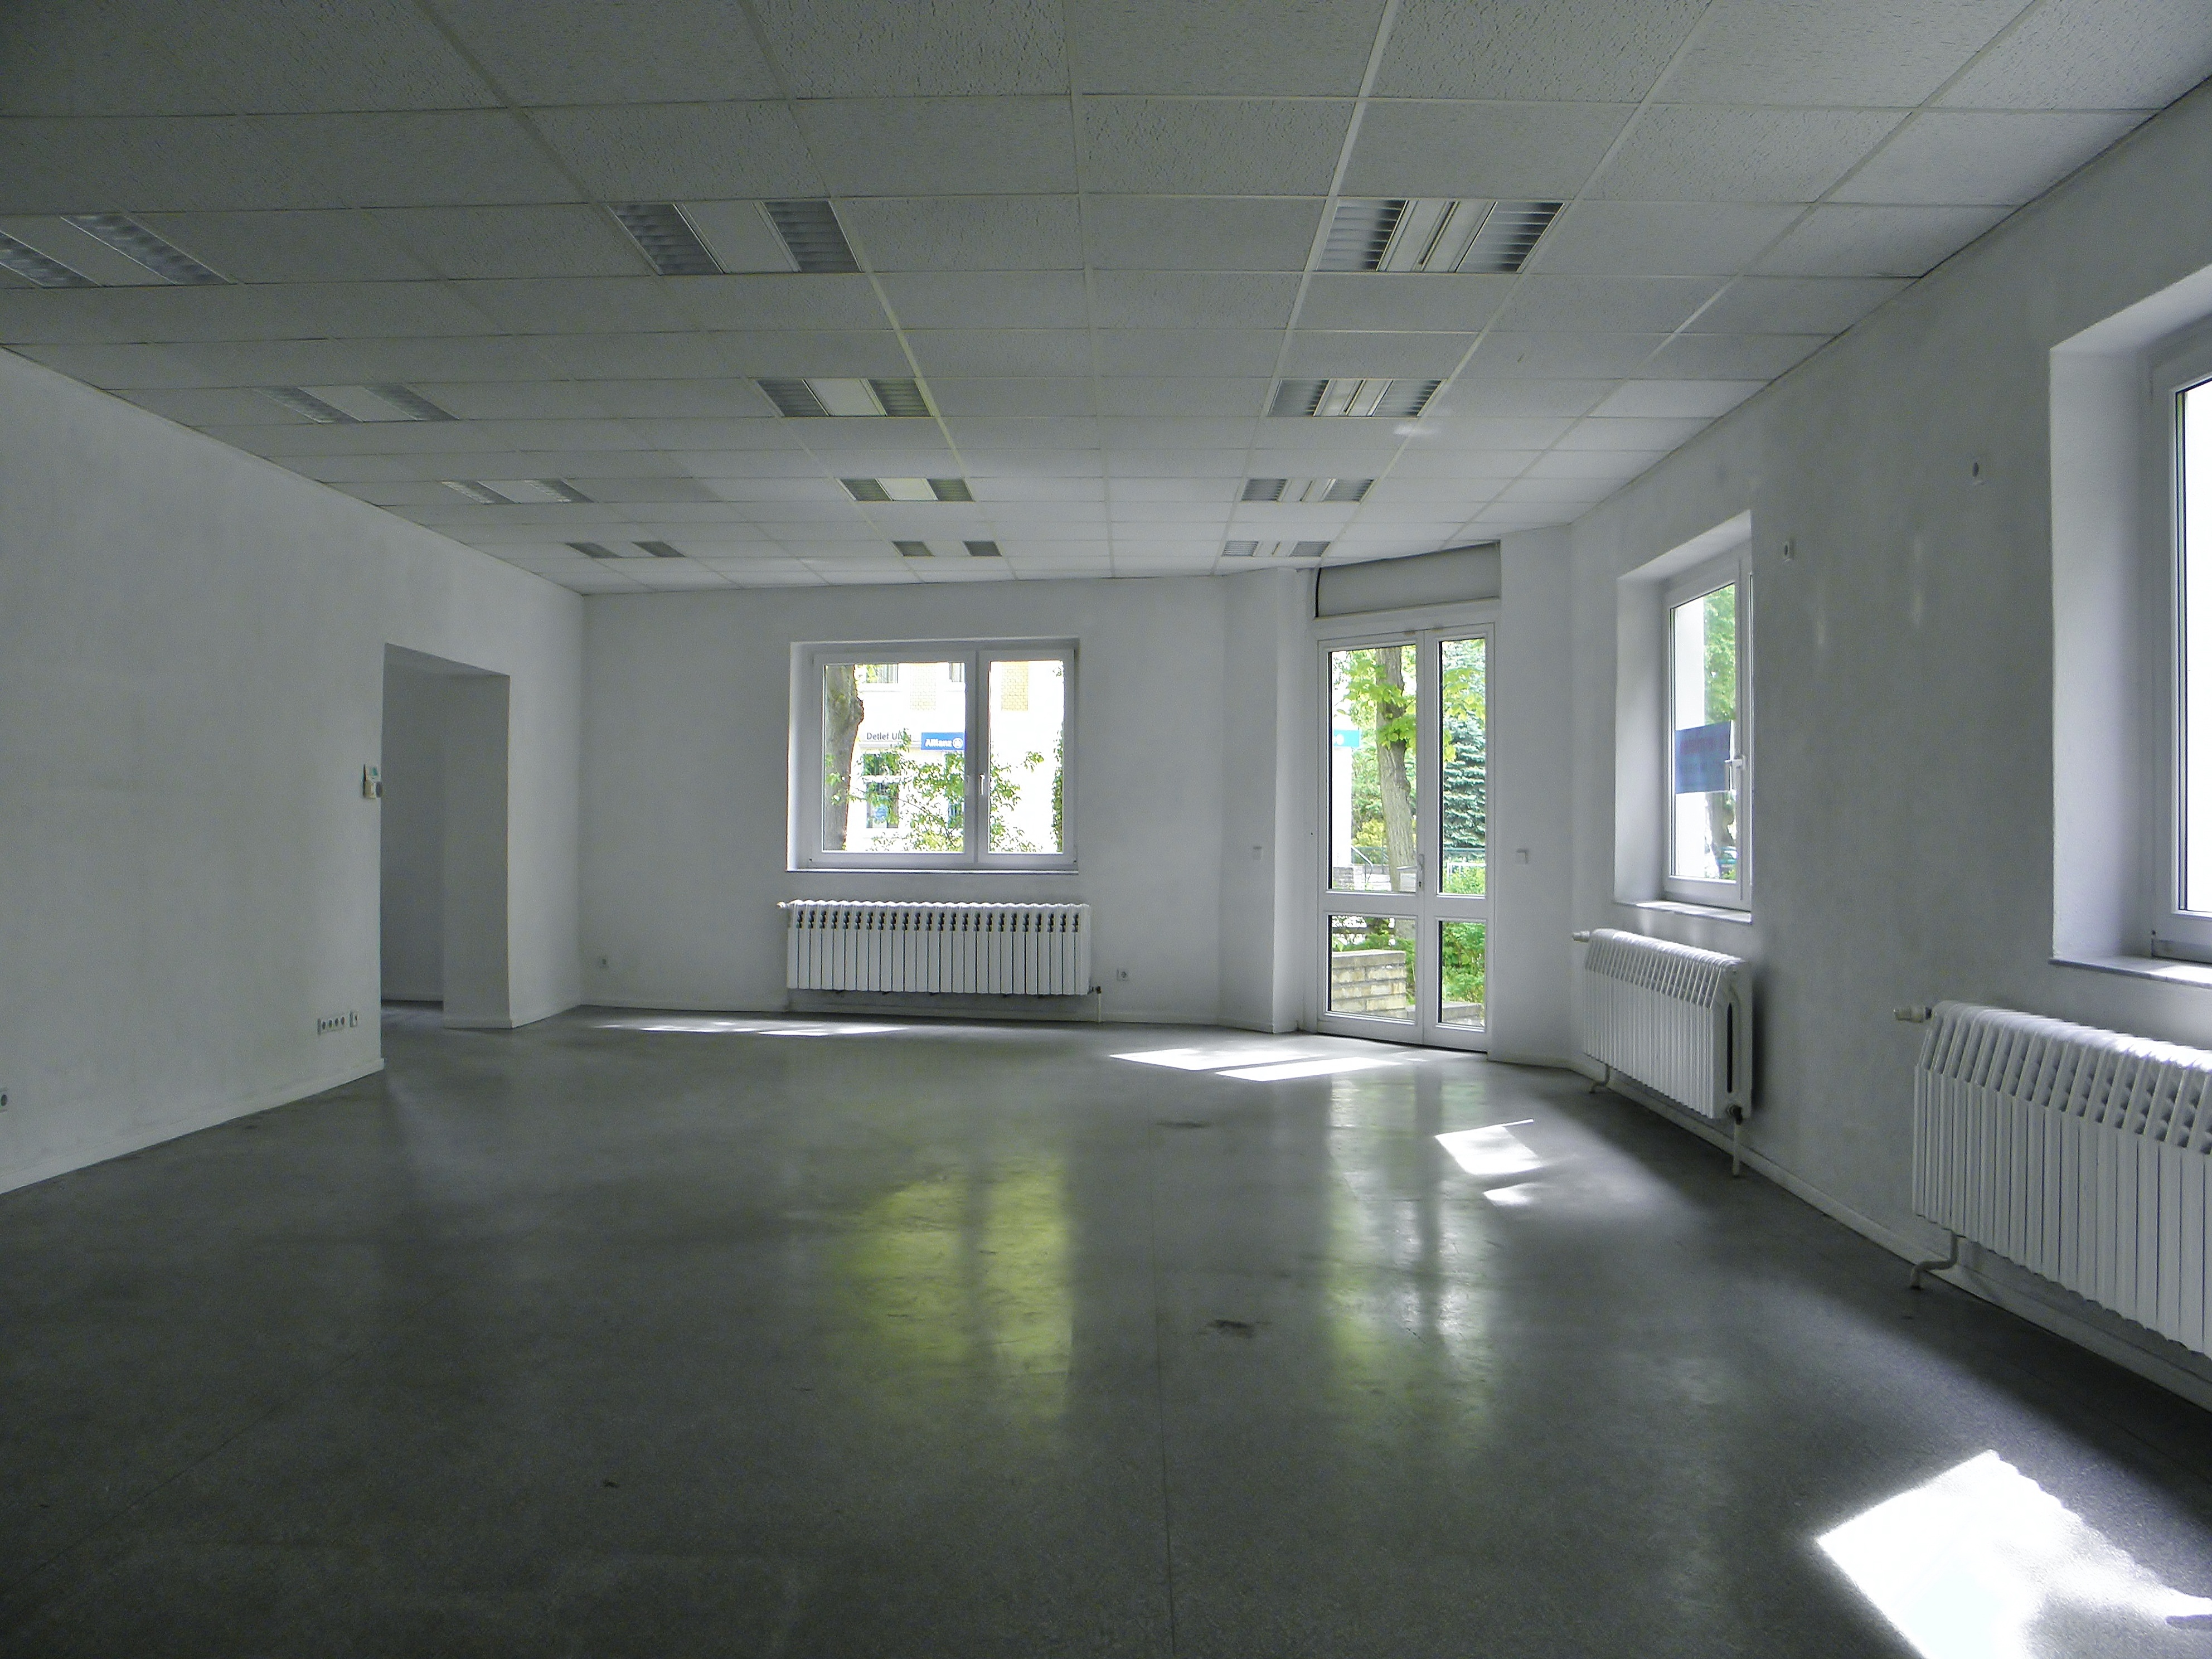
music, floor, home, ceiling, hall, space, office, property, living room, empty, room, modern, interior design, design, estate, lobby, real estate, flooring, daylighting, renovated